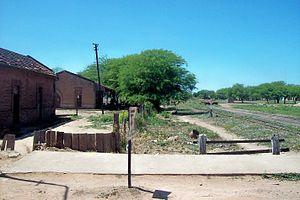
La province de Santiago del Estero est une province de l'Argentine, située dans la région du Gran Chaco, dans le centre-nord du pays. Sa capitale est la ville de Santiago del Estero. En 2010 la population recensée se montait à 896 461 habitants. En 2018 sa population était estimée à 958 000 habitants.